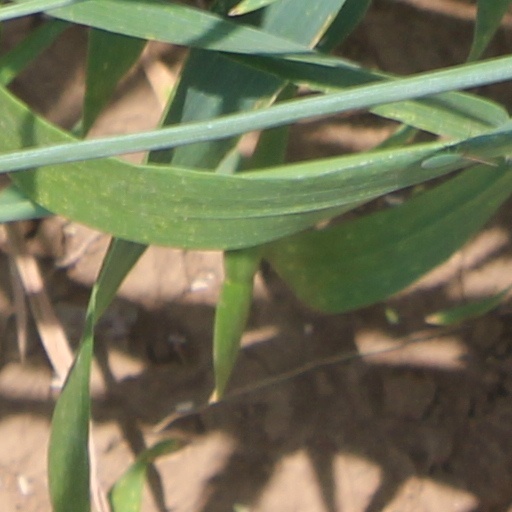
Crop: wheat